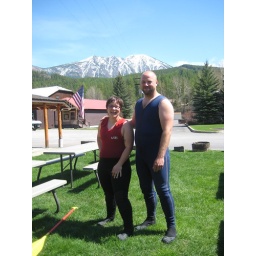
Yup, we rafted by those mountains on the middle fork of the Flathead River-and jumped in the water